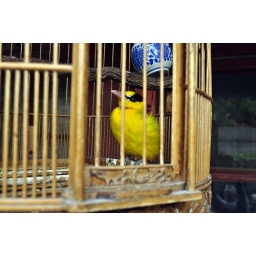
Yellow bird in cage in hutong home in BEijing.